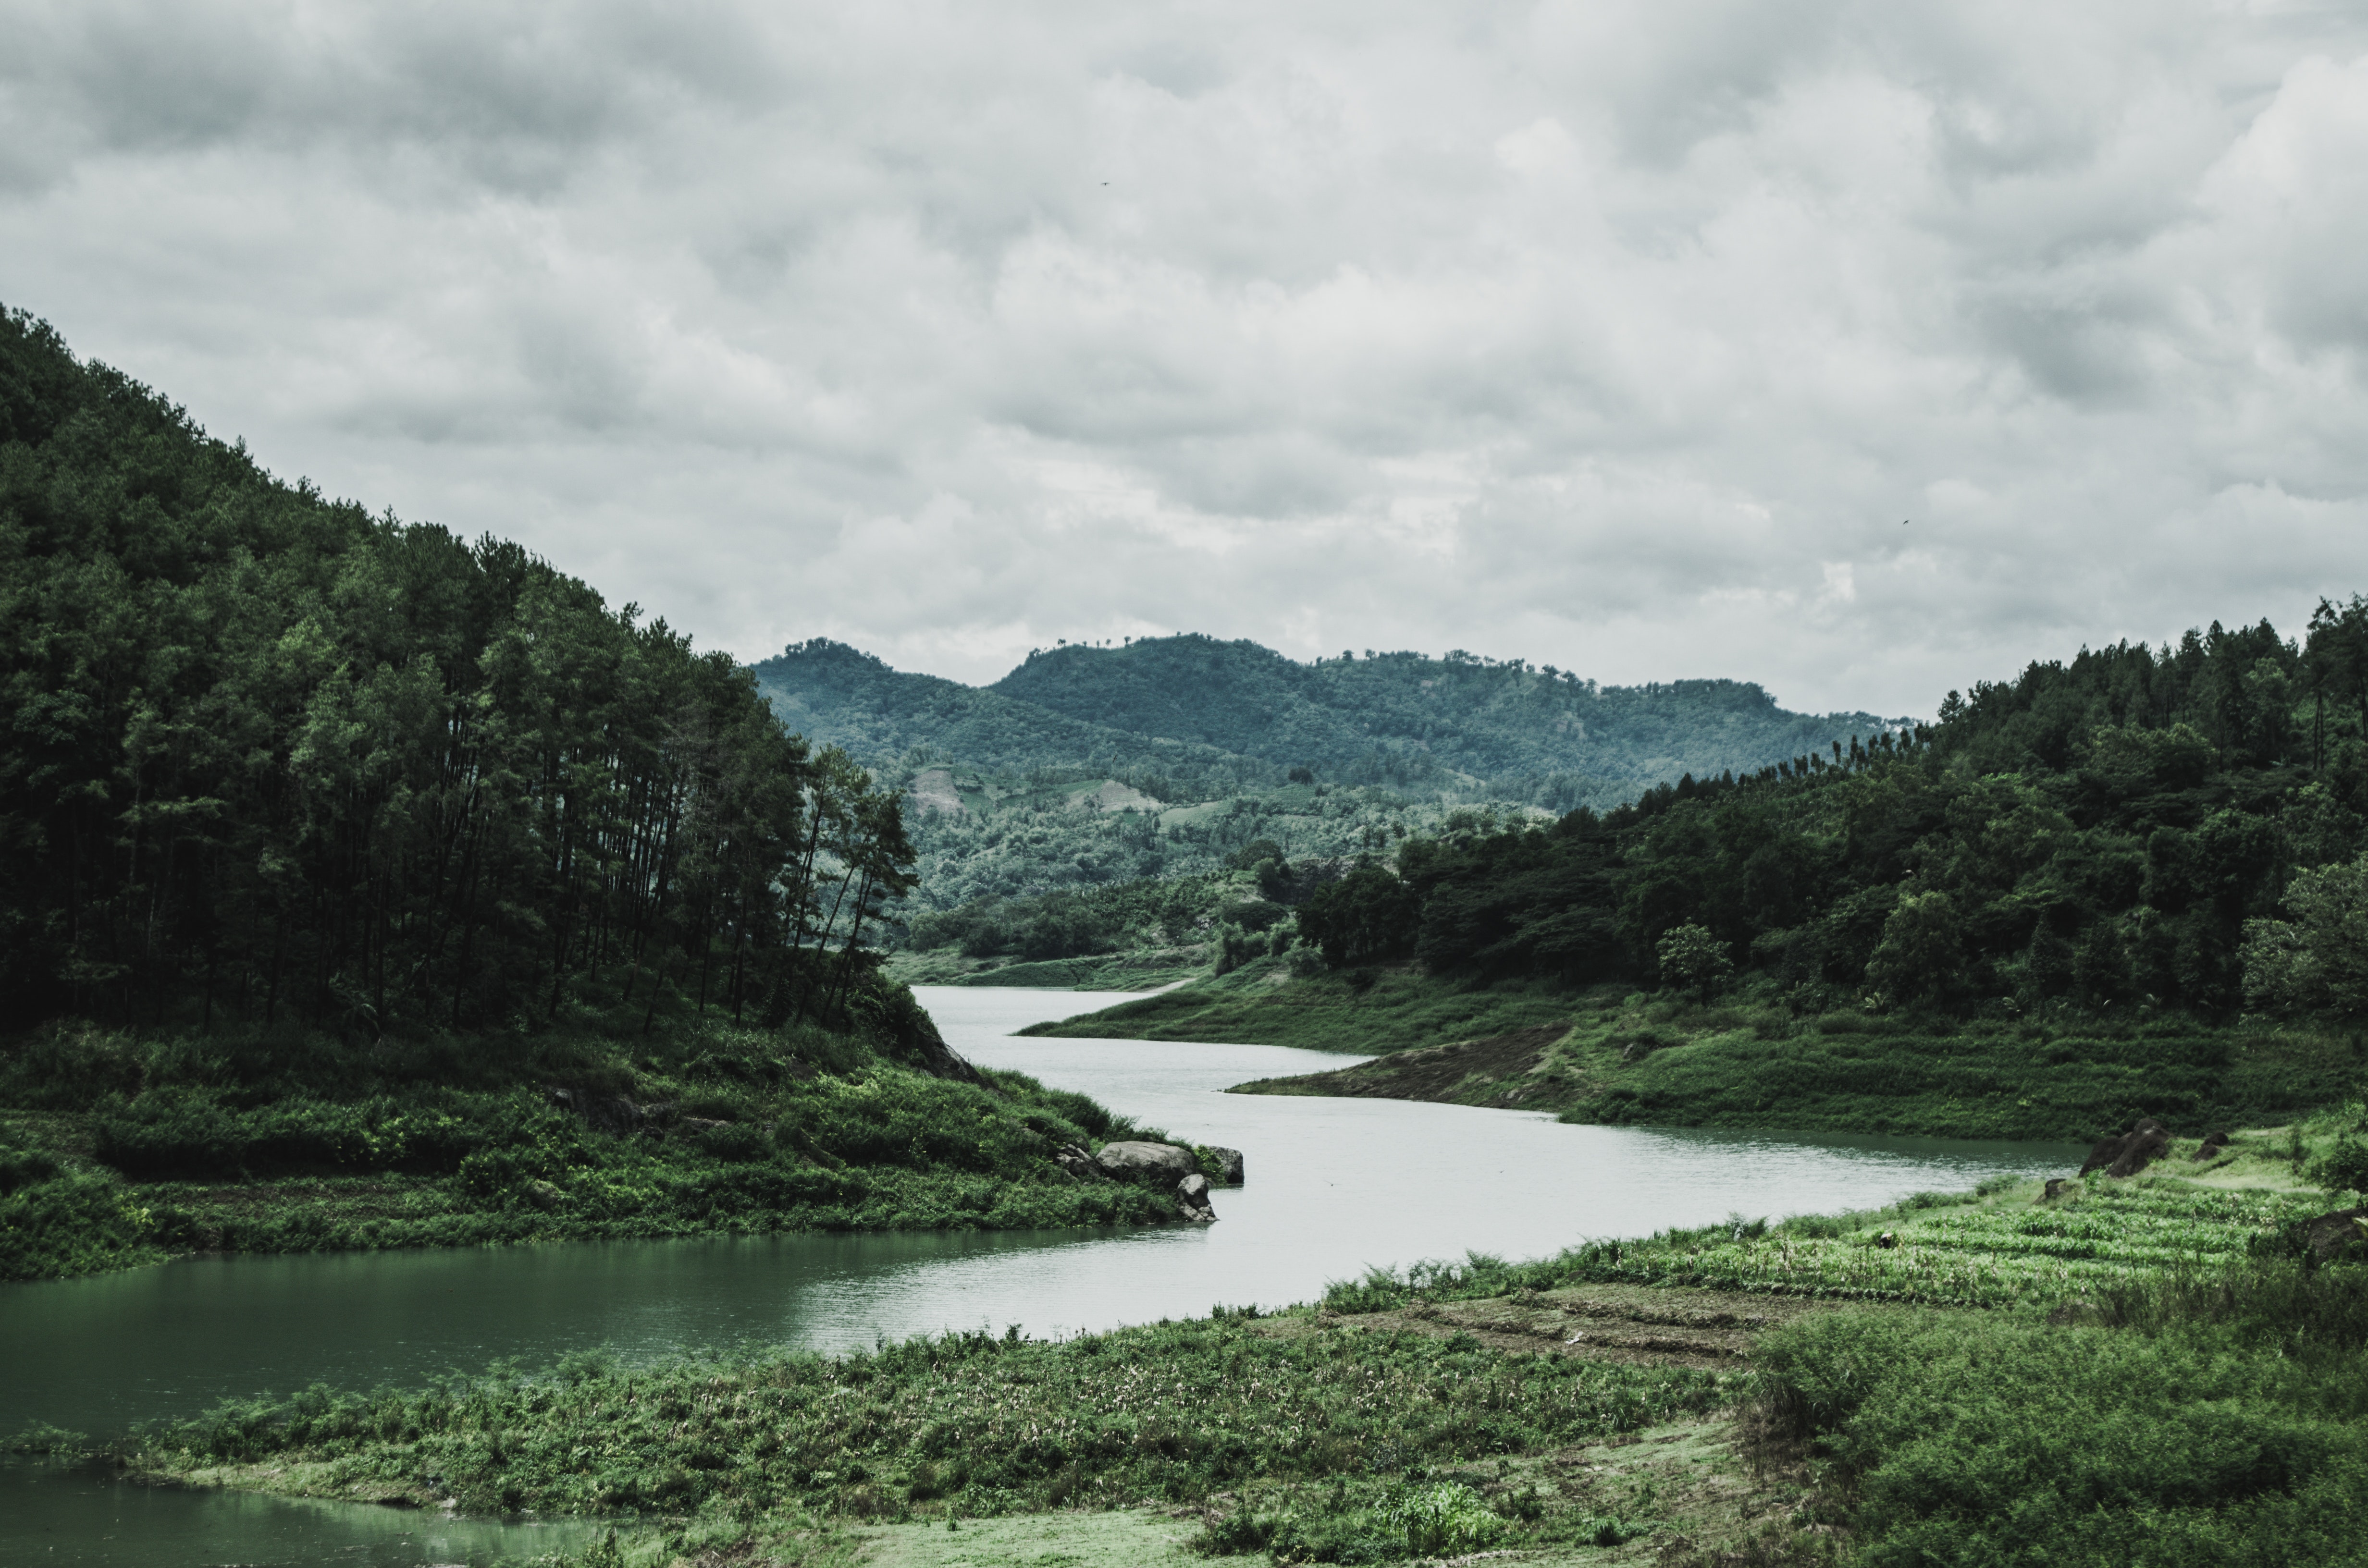
natural landscape, body of water, nature, water resources, highland, water, green, river, nature reserve, vegetation, sky, wilderness, mountainous landforms, natural environment, mountain, reservoir, watercourse, hill station, lake, tree, biome, cloud, hill, bank, forest, valley, tarn, jungle, landscape, geological phenomenon, national park, tributary, rainforest, wildlife, lake district, fell, floodplain, Drainage basin, reflection, loch, tropical and subtropical coniferous forests, riparian forest, mountain range, stream, valdivian temperate rain forest, mount scenery, state park, riparian zone, grassland